Asilidae

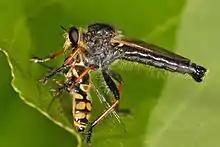
"Zosteria" sp.

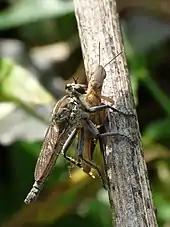
A member of the Asilidae feeding on a grasshopper. This asilid shows the mystax and ocular fringe typical of the Asilidae, with short, stout proboscis and spiny, powerful legs, adapted to the capture of prey in flight.

The Asilidae are a family in the order Diptera, the true flies. The common name for members of the family is robber flies, a name first suggested in 1869 by Alpheus Packard based on the German "Raubfliegen" (predatory flies). The Asilidae are cosmopolitan, with over 7000 described species. Latreille was the authority for establishing the family in 1802. The Asilidae, together with Bombyliidae and Therevidae, are the most representative families of the superfamily of Asiloidea and they form one of the most characteristic groups of the lower Brachycera.